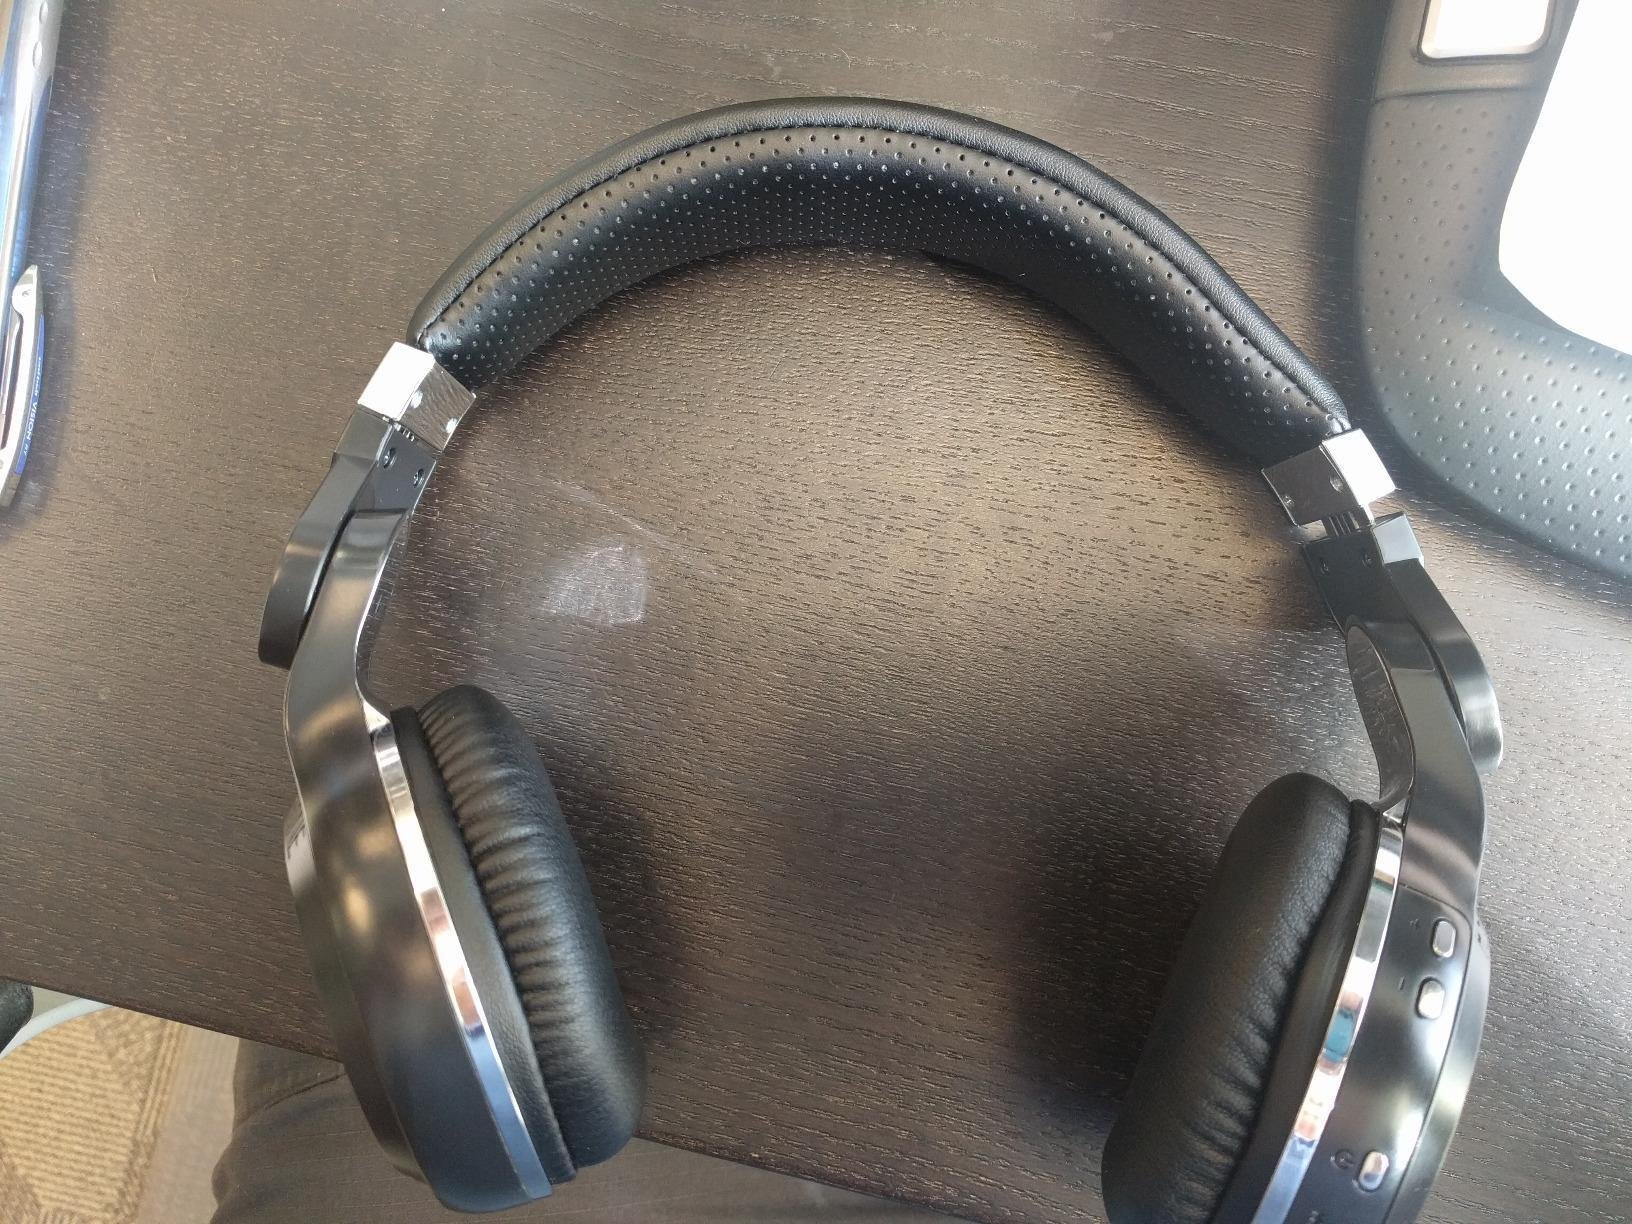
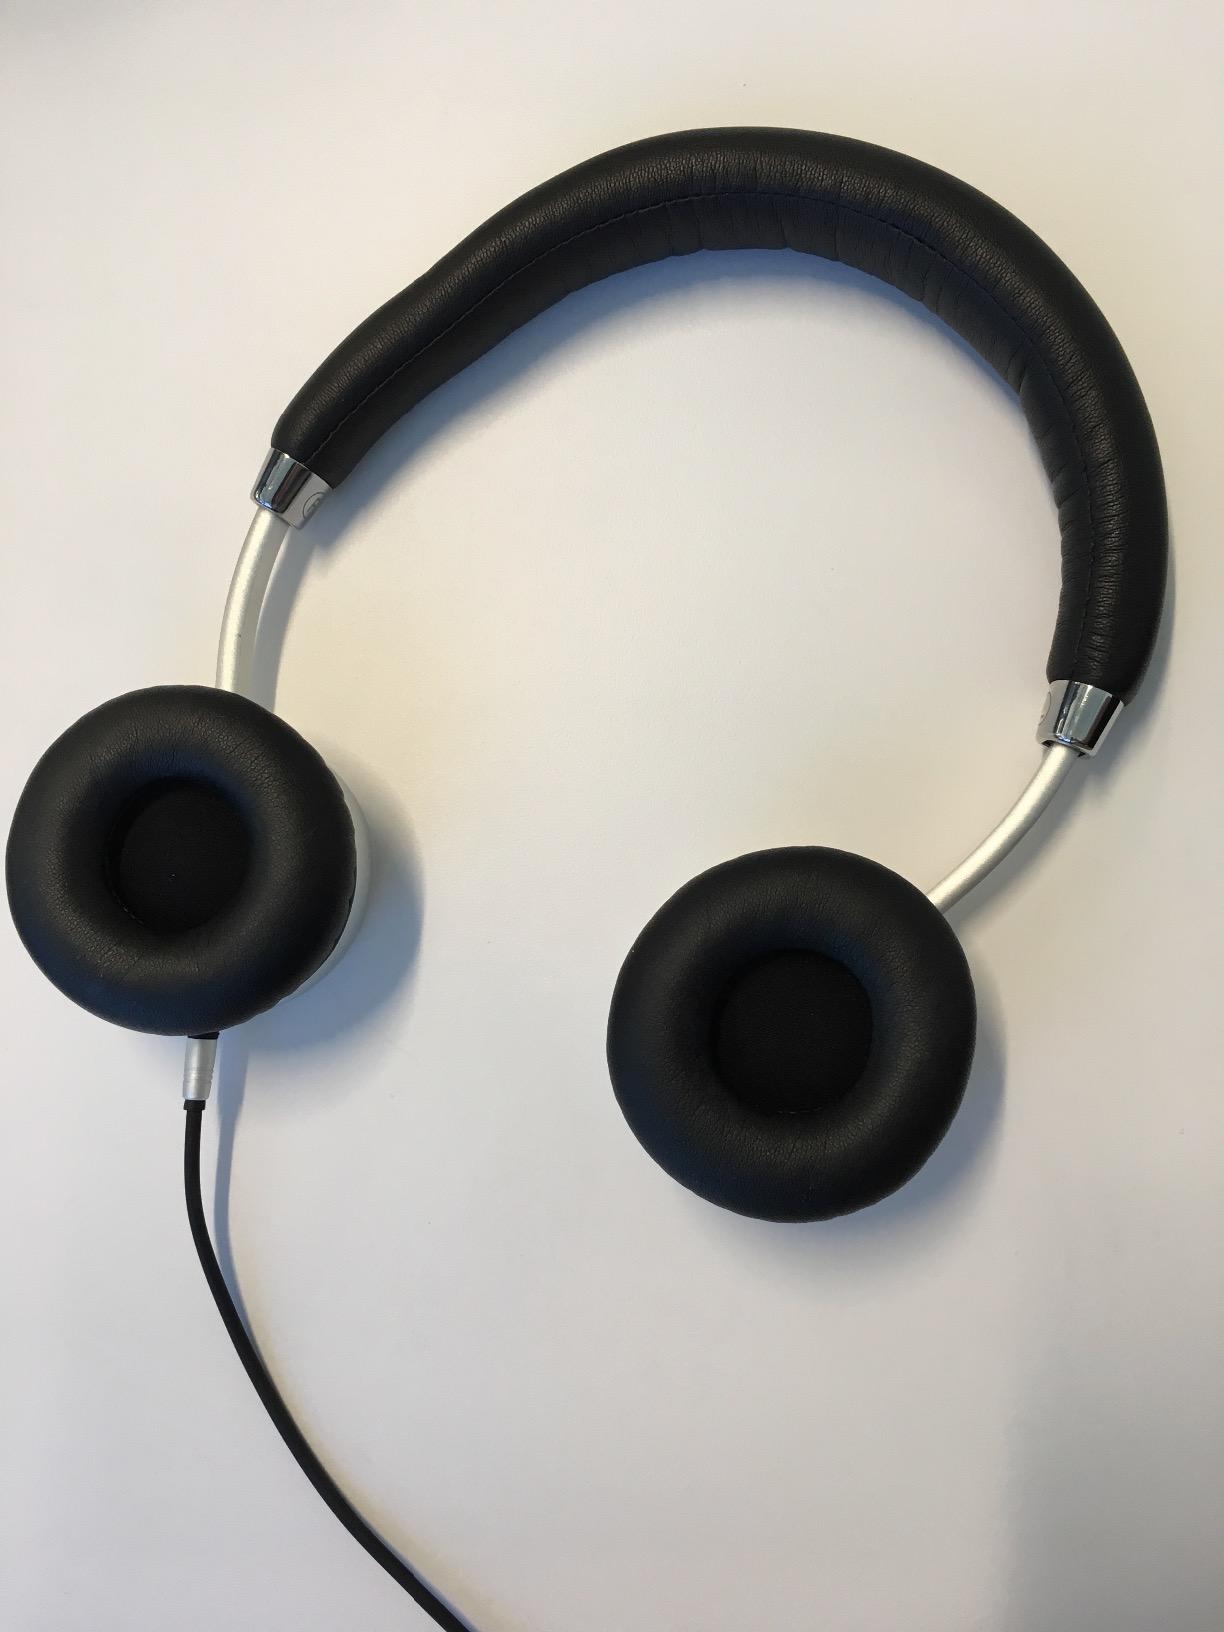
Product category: headphones
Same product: no